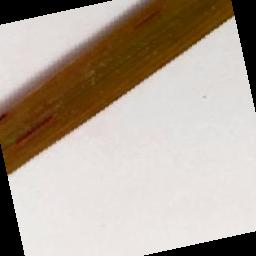
Label: Rice___Brown_Spot